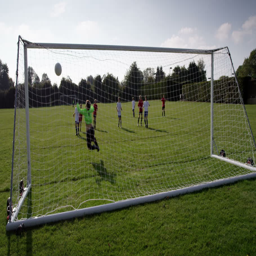
a sporty young boy kicking football towards the goal and scoring a goal